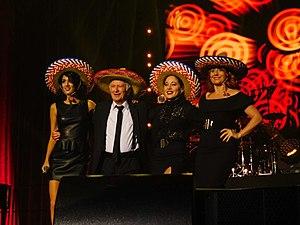
Marcel Amont sur la tournée Âge Tendre 2017
Marcel Amont, né le 1ᵉʳ avril 1929 à Bordeaux, est un chanteur et un acteur français qui connaît le succès durant les années 1960 et 1970.